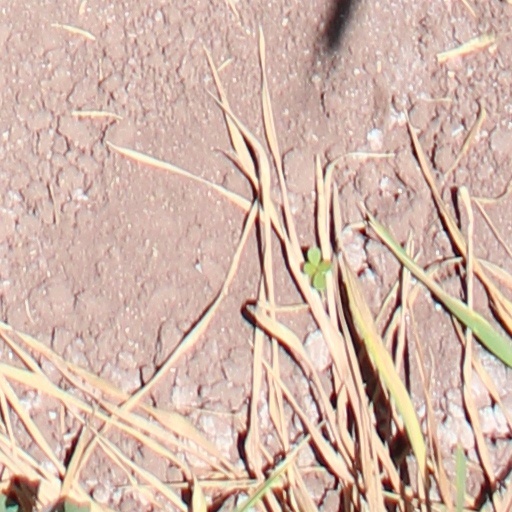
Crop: wheat